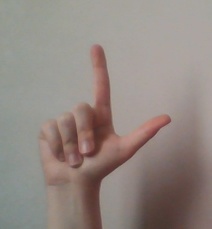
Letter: laam